Kangean Islands

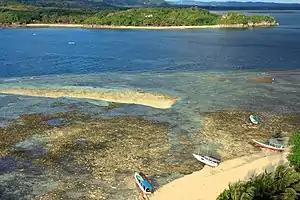
West coast of Kangean Island

During the era of Dutch colonization of Indonesia, the islands of "Kangean" also were identified as Kangayang, Tangayang, or Kangeang.